Real War

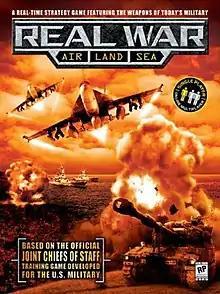

Real War is a 2001 real-time strategy video game and series of the same name developed by Rival Interactive and published by Simon & Schuster Interactive.